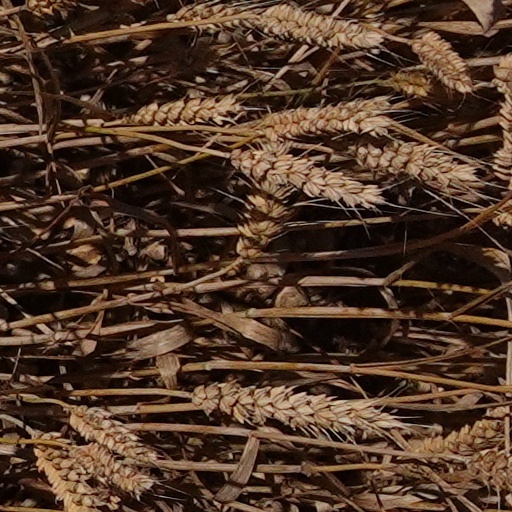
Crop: wheat